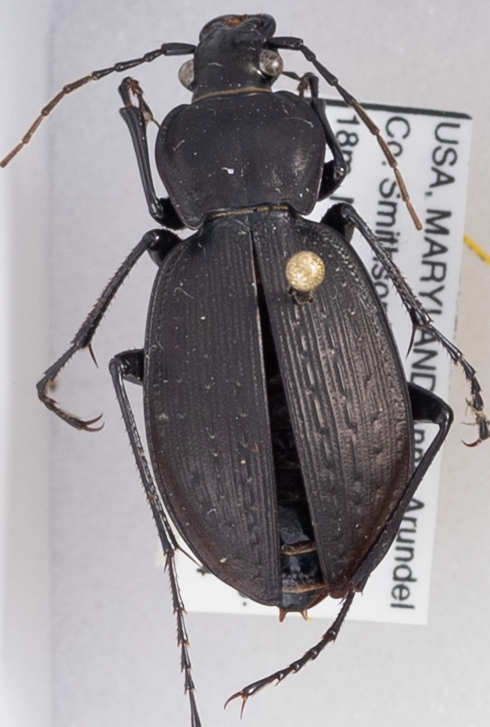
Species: Carabus vinctus
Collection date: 2022-08-04
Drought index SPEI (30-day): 1.608
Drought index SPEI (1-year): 0.574
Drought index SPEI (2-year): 1.642